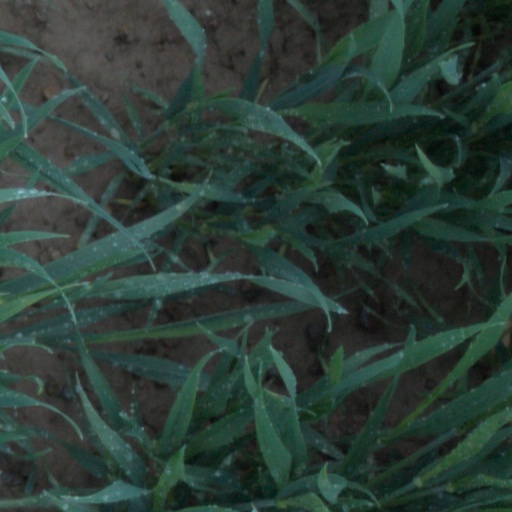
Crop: wheat